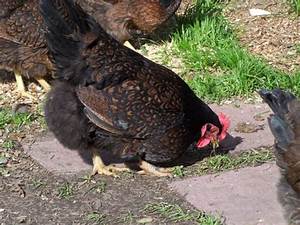
Label: chicken